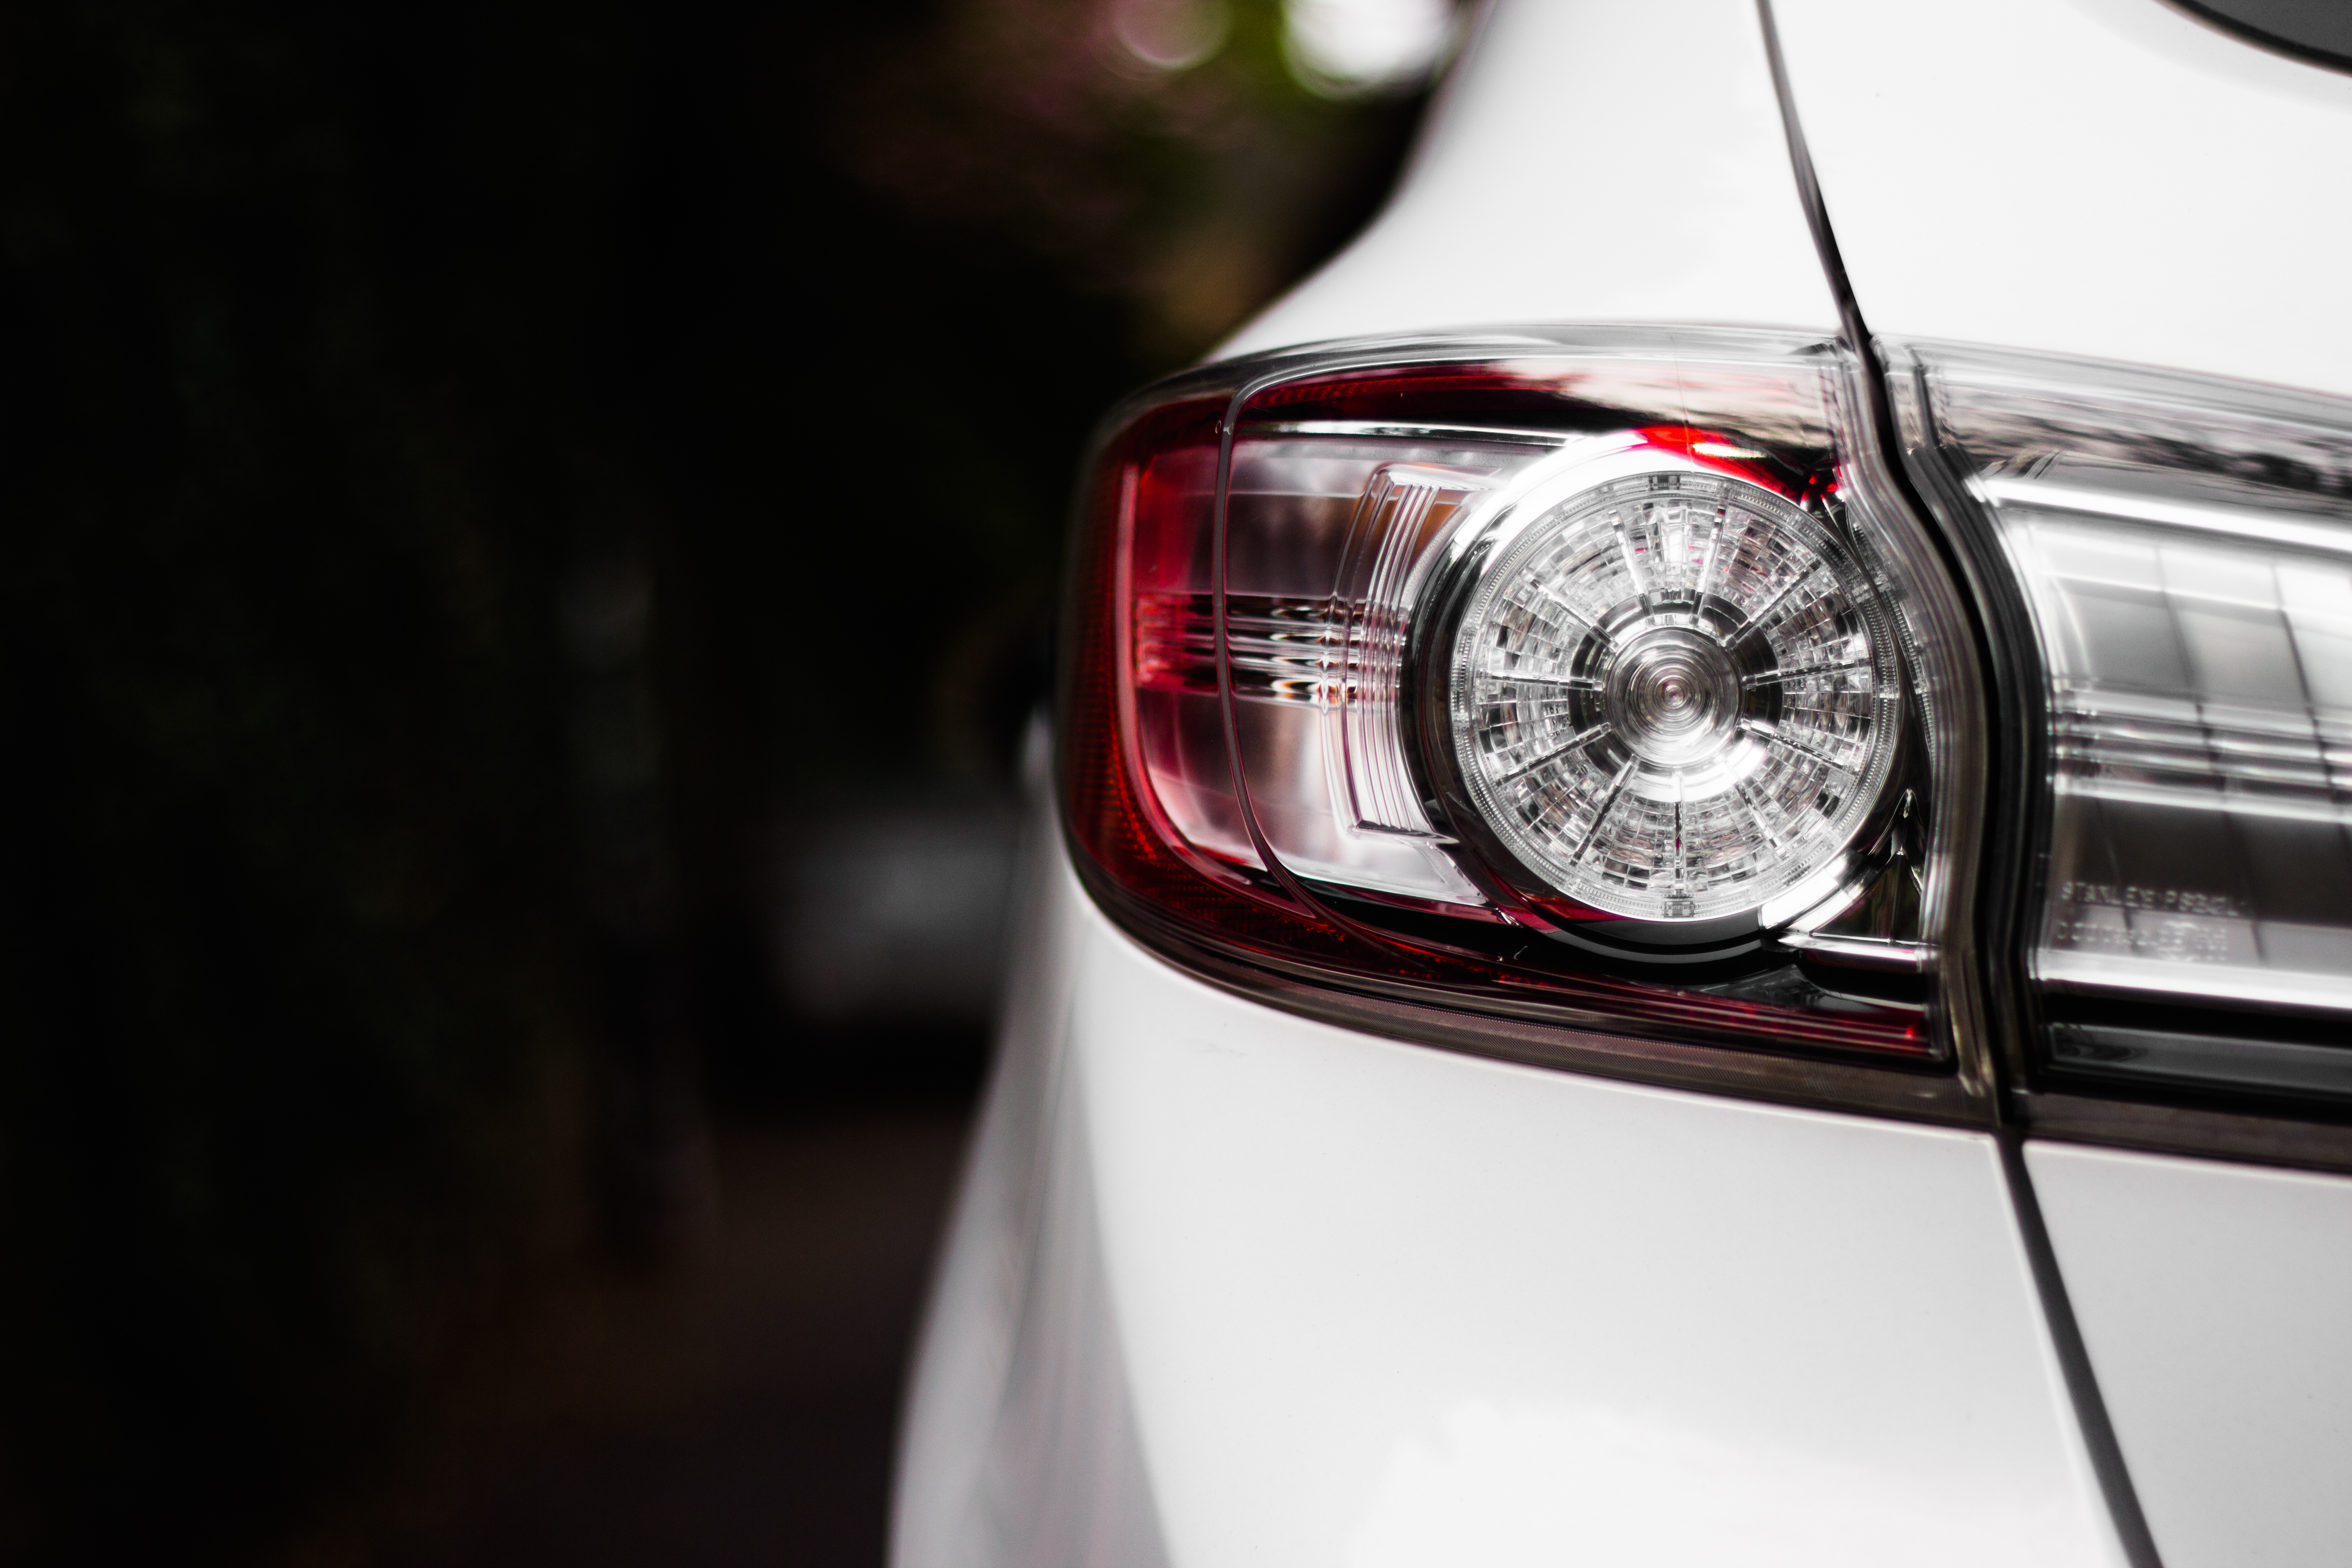
light, car, wheel, vehicle, macro, city car, sport utility vehicle, land vehicle, automobile make, automotive exterior, compact car, automotive design, luxury vehicle, family car, tail light